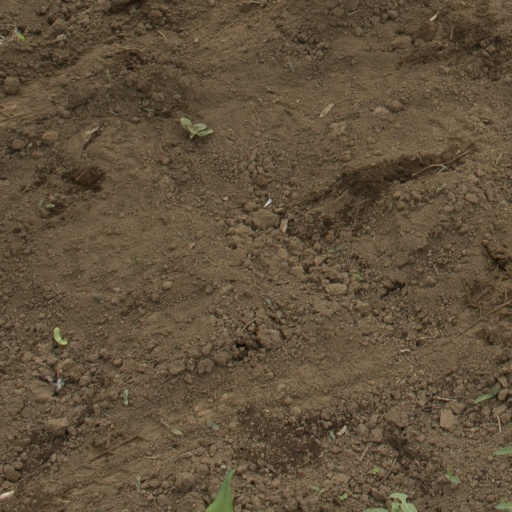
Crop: Jerusalem artichoke